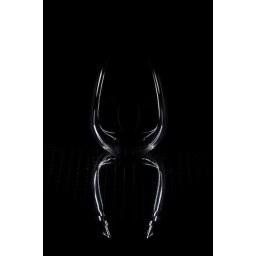
Strobist : Sofbox behind object , blacked out by black cardbourd paper to create 2 striplights left and right